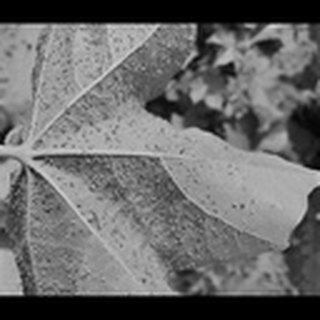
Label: cotton_aphids